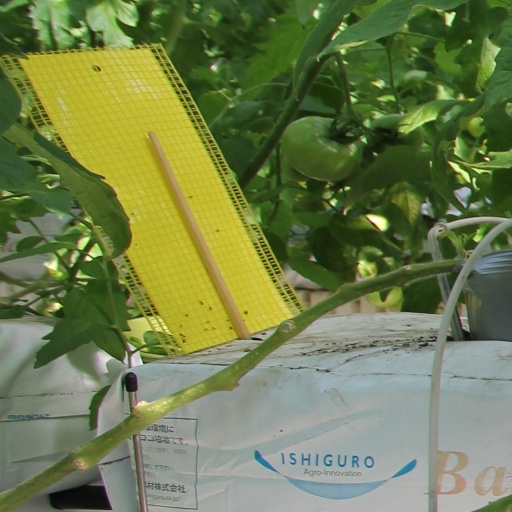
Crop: tomato